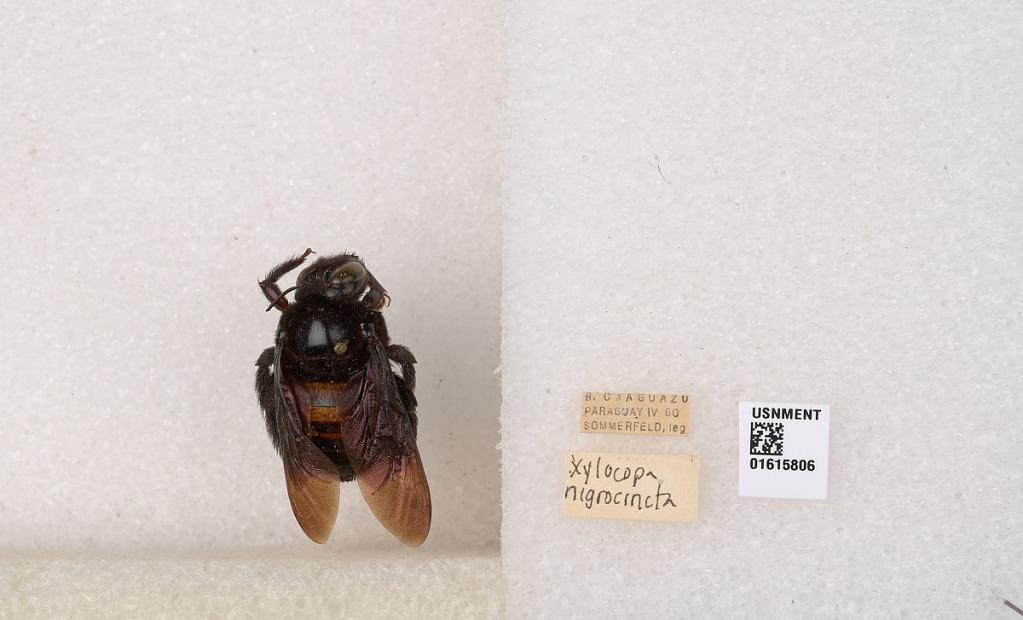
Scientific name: Xylocopa (Neoxylocopa) nigrocincta Smith
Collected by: C. Soegiarto
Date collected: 1960-4-1
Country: Paraguay
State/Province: Quinto
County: Caaguazu
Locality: R. Caaguazu